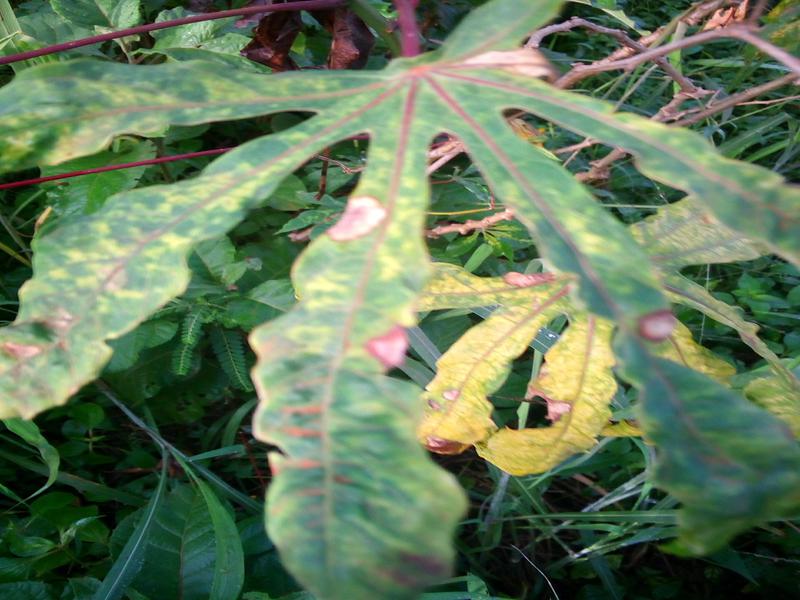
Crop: cassava
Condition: mosaic_disease